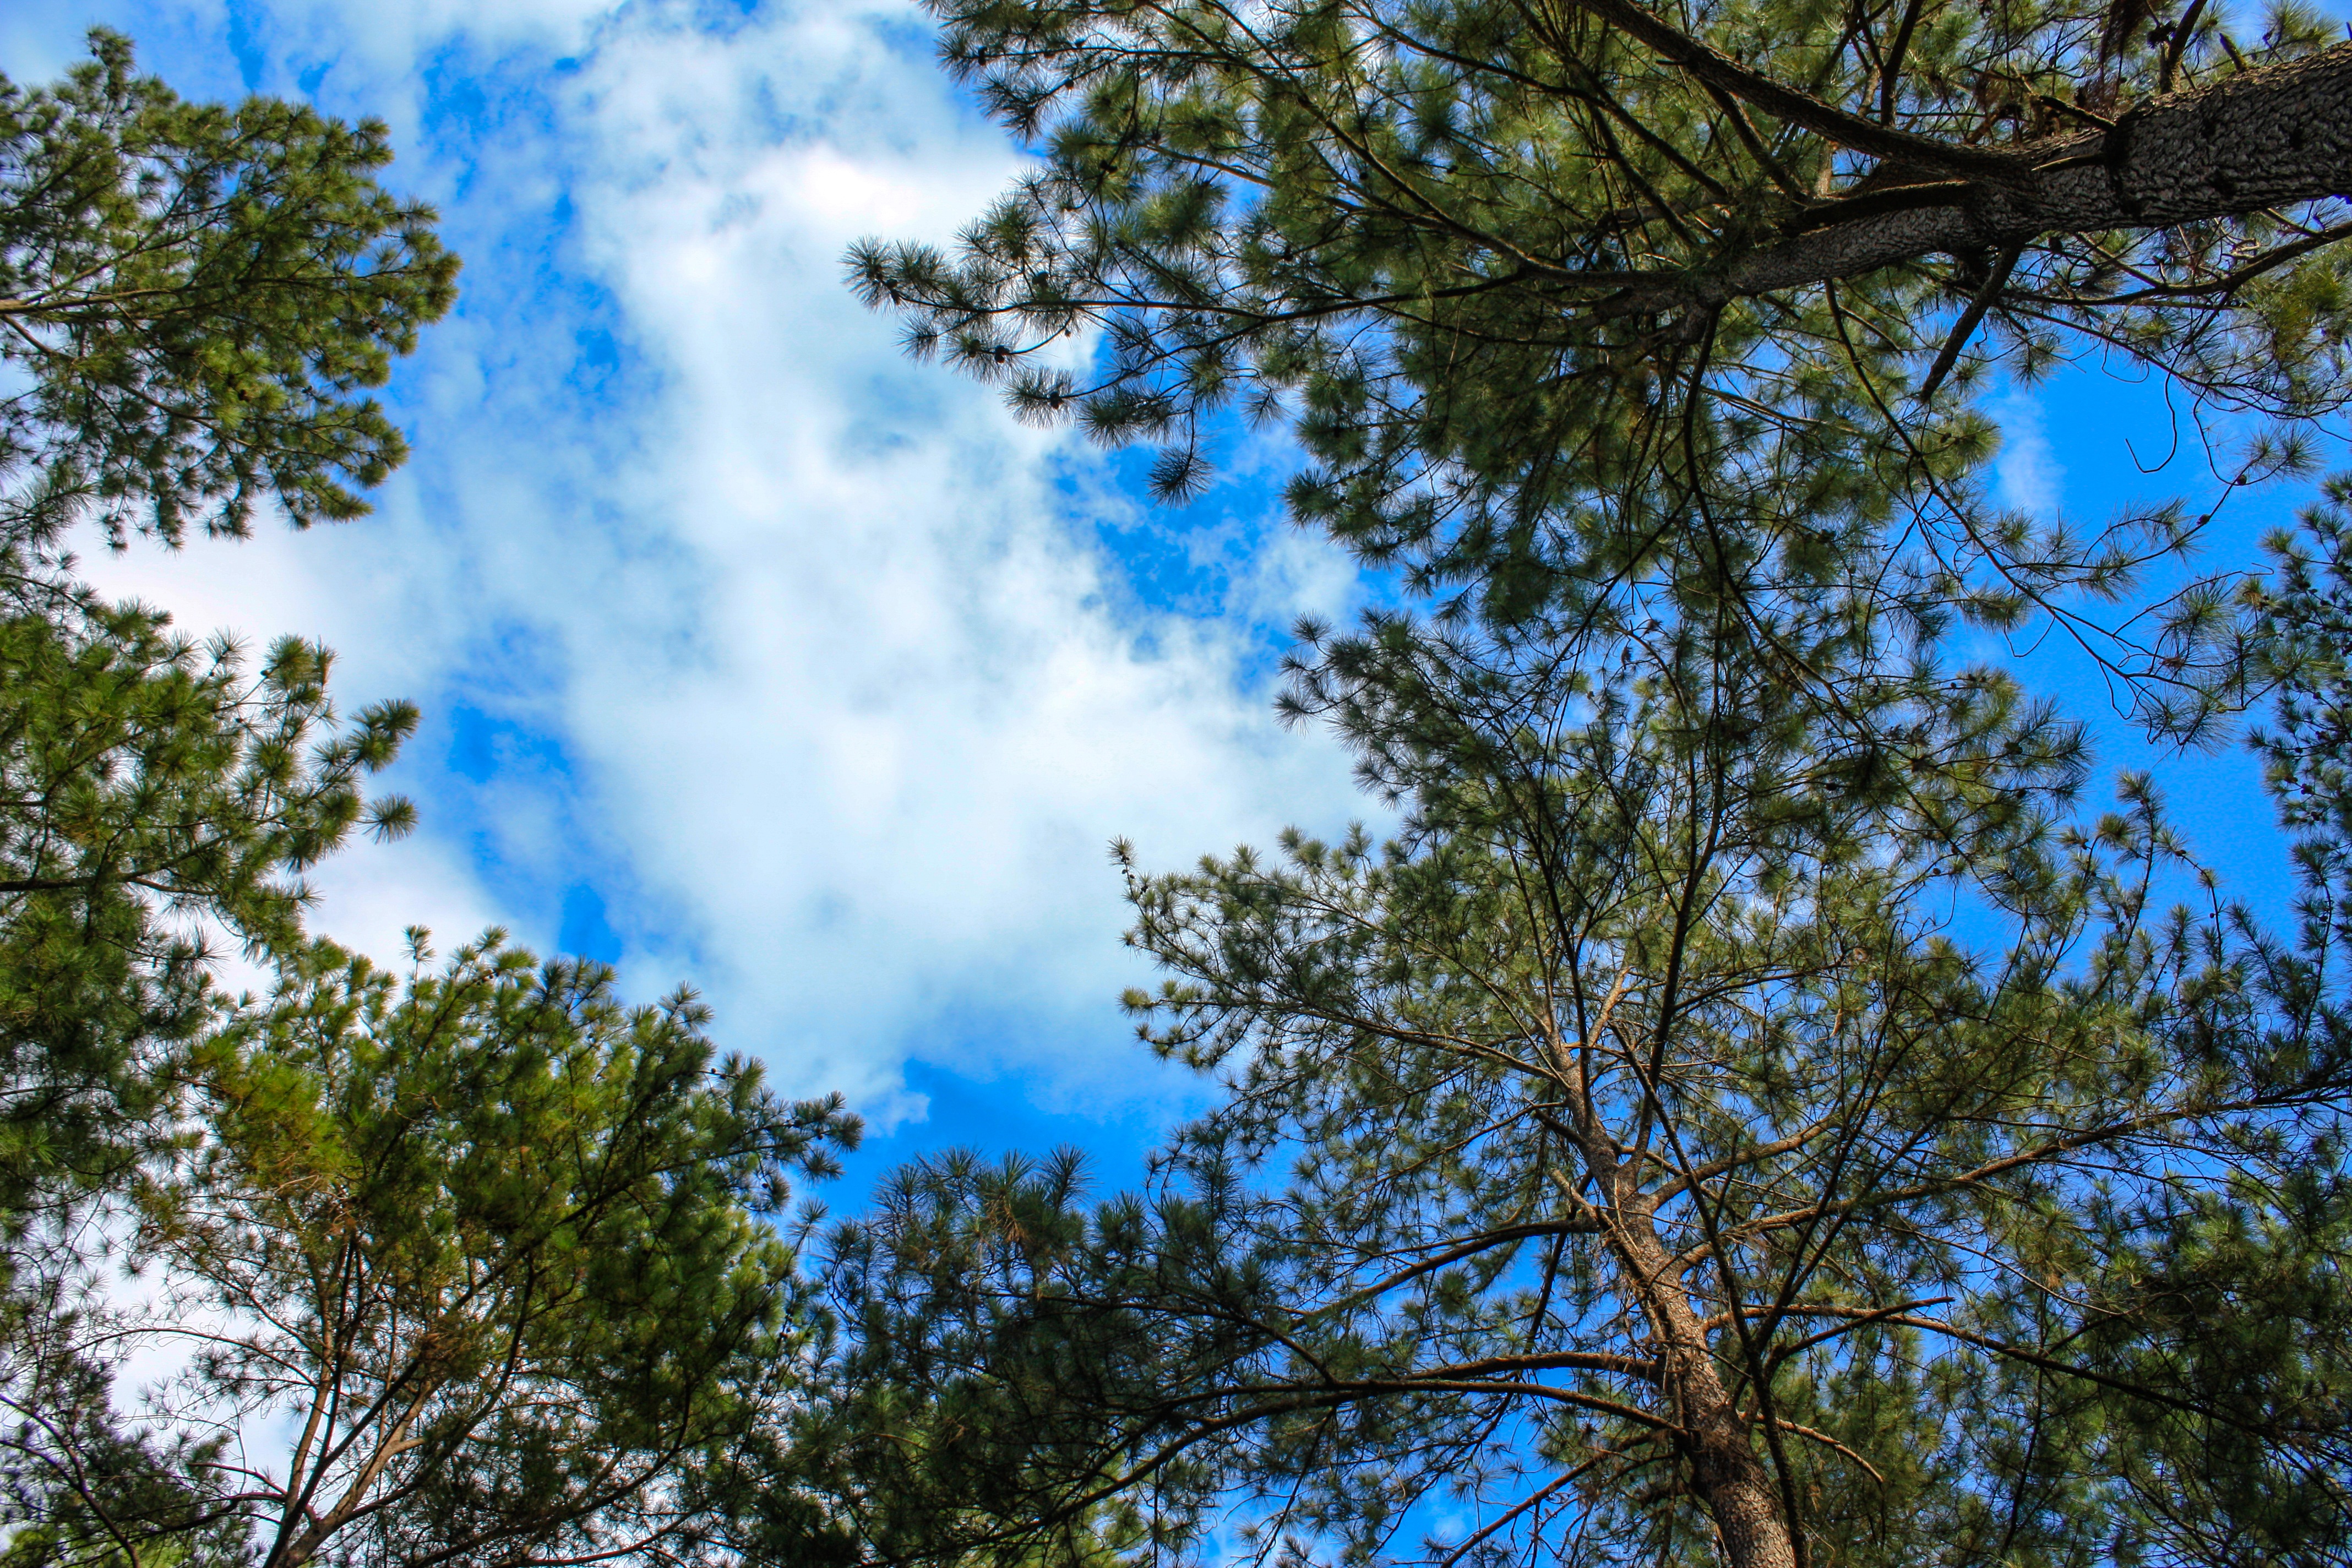
tree, nature, forest, outdoor, branch, cloud, plant, sky, wood, meadow, sunlight, leaf, view, pine, spring, natural, autumn, fresh, pine tree, woodland, habitat, ecosystem, pine forest, biome, woody plant, land plant